Gary Lavelle

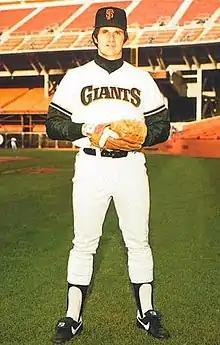
Lavelle in 1983

Gary Robert Lavelle (born January 3, 1949) is a retired professional baseball pitcher who played in Major League Baseball from 1974 to 1987.